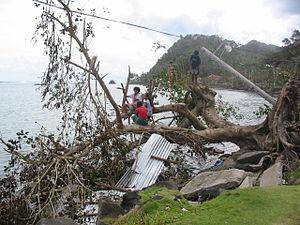
Le cyclone Heta est un cyclone tropical de catégorie 5 qui causa des dommages majeurs sur les îles Tonga, Niué et Samoa tard en décembre 2003 et au début de janvier 2004. Il s'est formé le 25 décembre 2003, a atteint un maximum d'intensité avec des vents de 235 km/h et une pression centrale de 915 hPa et s'est dissipé complètement le 11 janvier 2004. Heta était le premier cyclone tropical à se former dans la zone de responsabilité du centre météorologique régional spécialisé de Nadi au cours de la saison cyclonique 2003-2004 du Pacifique sud. La plupart des dommages enregistrés, 150 millions $US, ont été rapportés sur les îles Samoa américaines et de Niue. Le cyclone a été suivi d'une importante aide humanitaire et de reconstruction. On signale également trois morts.